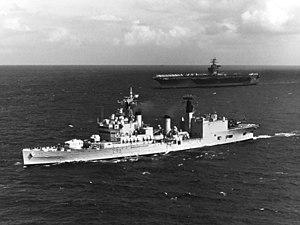
La dénomination de croiseur lourd est communément employée à partir de 1930 et jusqu'à la fin de la Seconde Guerre mondiale pour désigner un croiseur, c'est-à-dire un navire principalement armé de canons, d'un déplacement supérieur à 1 850 tonnes, et inférieur à 10 000 tonnes conformément au traité de Washington et dont l'artillerie principale avait un calibre supérieur à 155 mm, et au plus égal à 203 mm, conformément au traité naval de Londres. Si la distinction entre croiseur lourd et croiseur léger a ainsi été claire pendant quelques années, l'apparition, après 1935, des « grands croiseurs légers », déplaçant 10 000 tonnes, et armés de dix à quinze canons de 152 ou 155 mm, tirant jusqu'à 8 à 10 coups par minute, avec des blindages de ceinture de plus de 100 mm, a sérieusement contribué à brouiller les catégories.